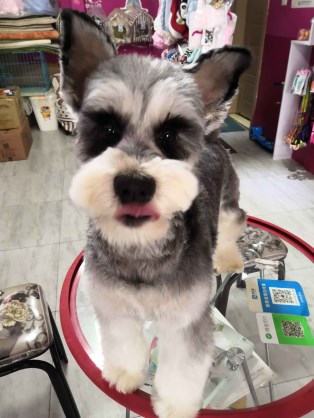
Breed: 2342-n000102-miniature_schnauzer